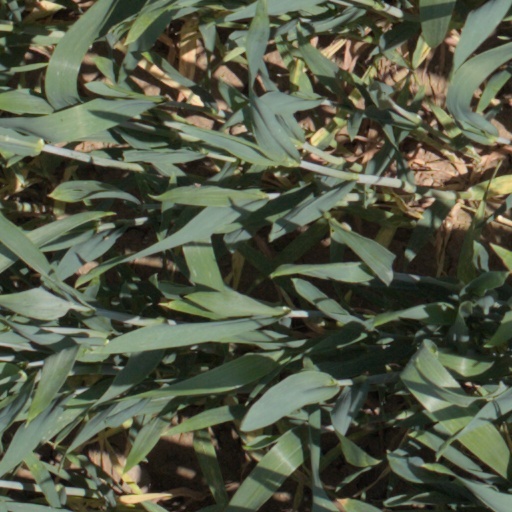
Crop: wheat